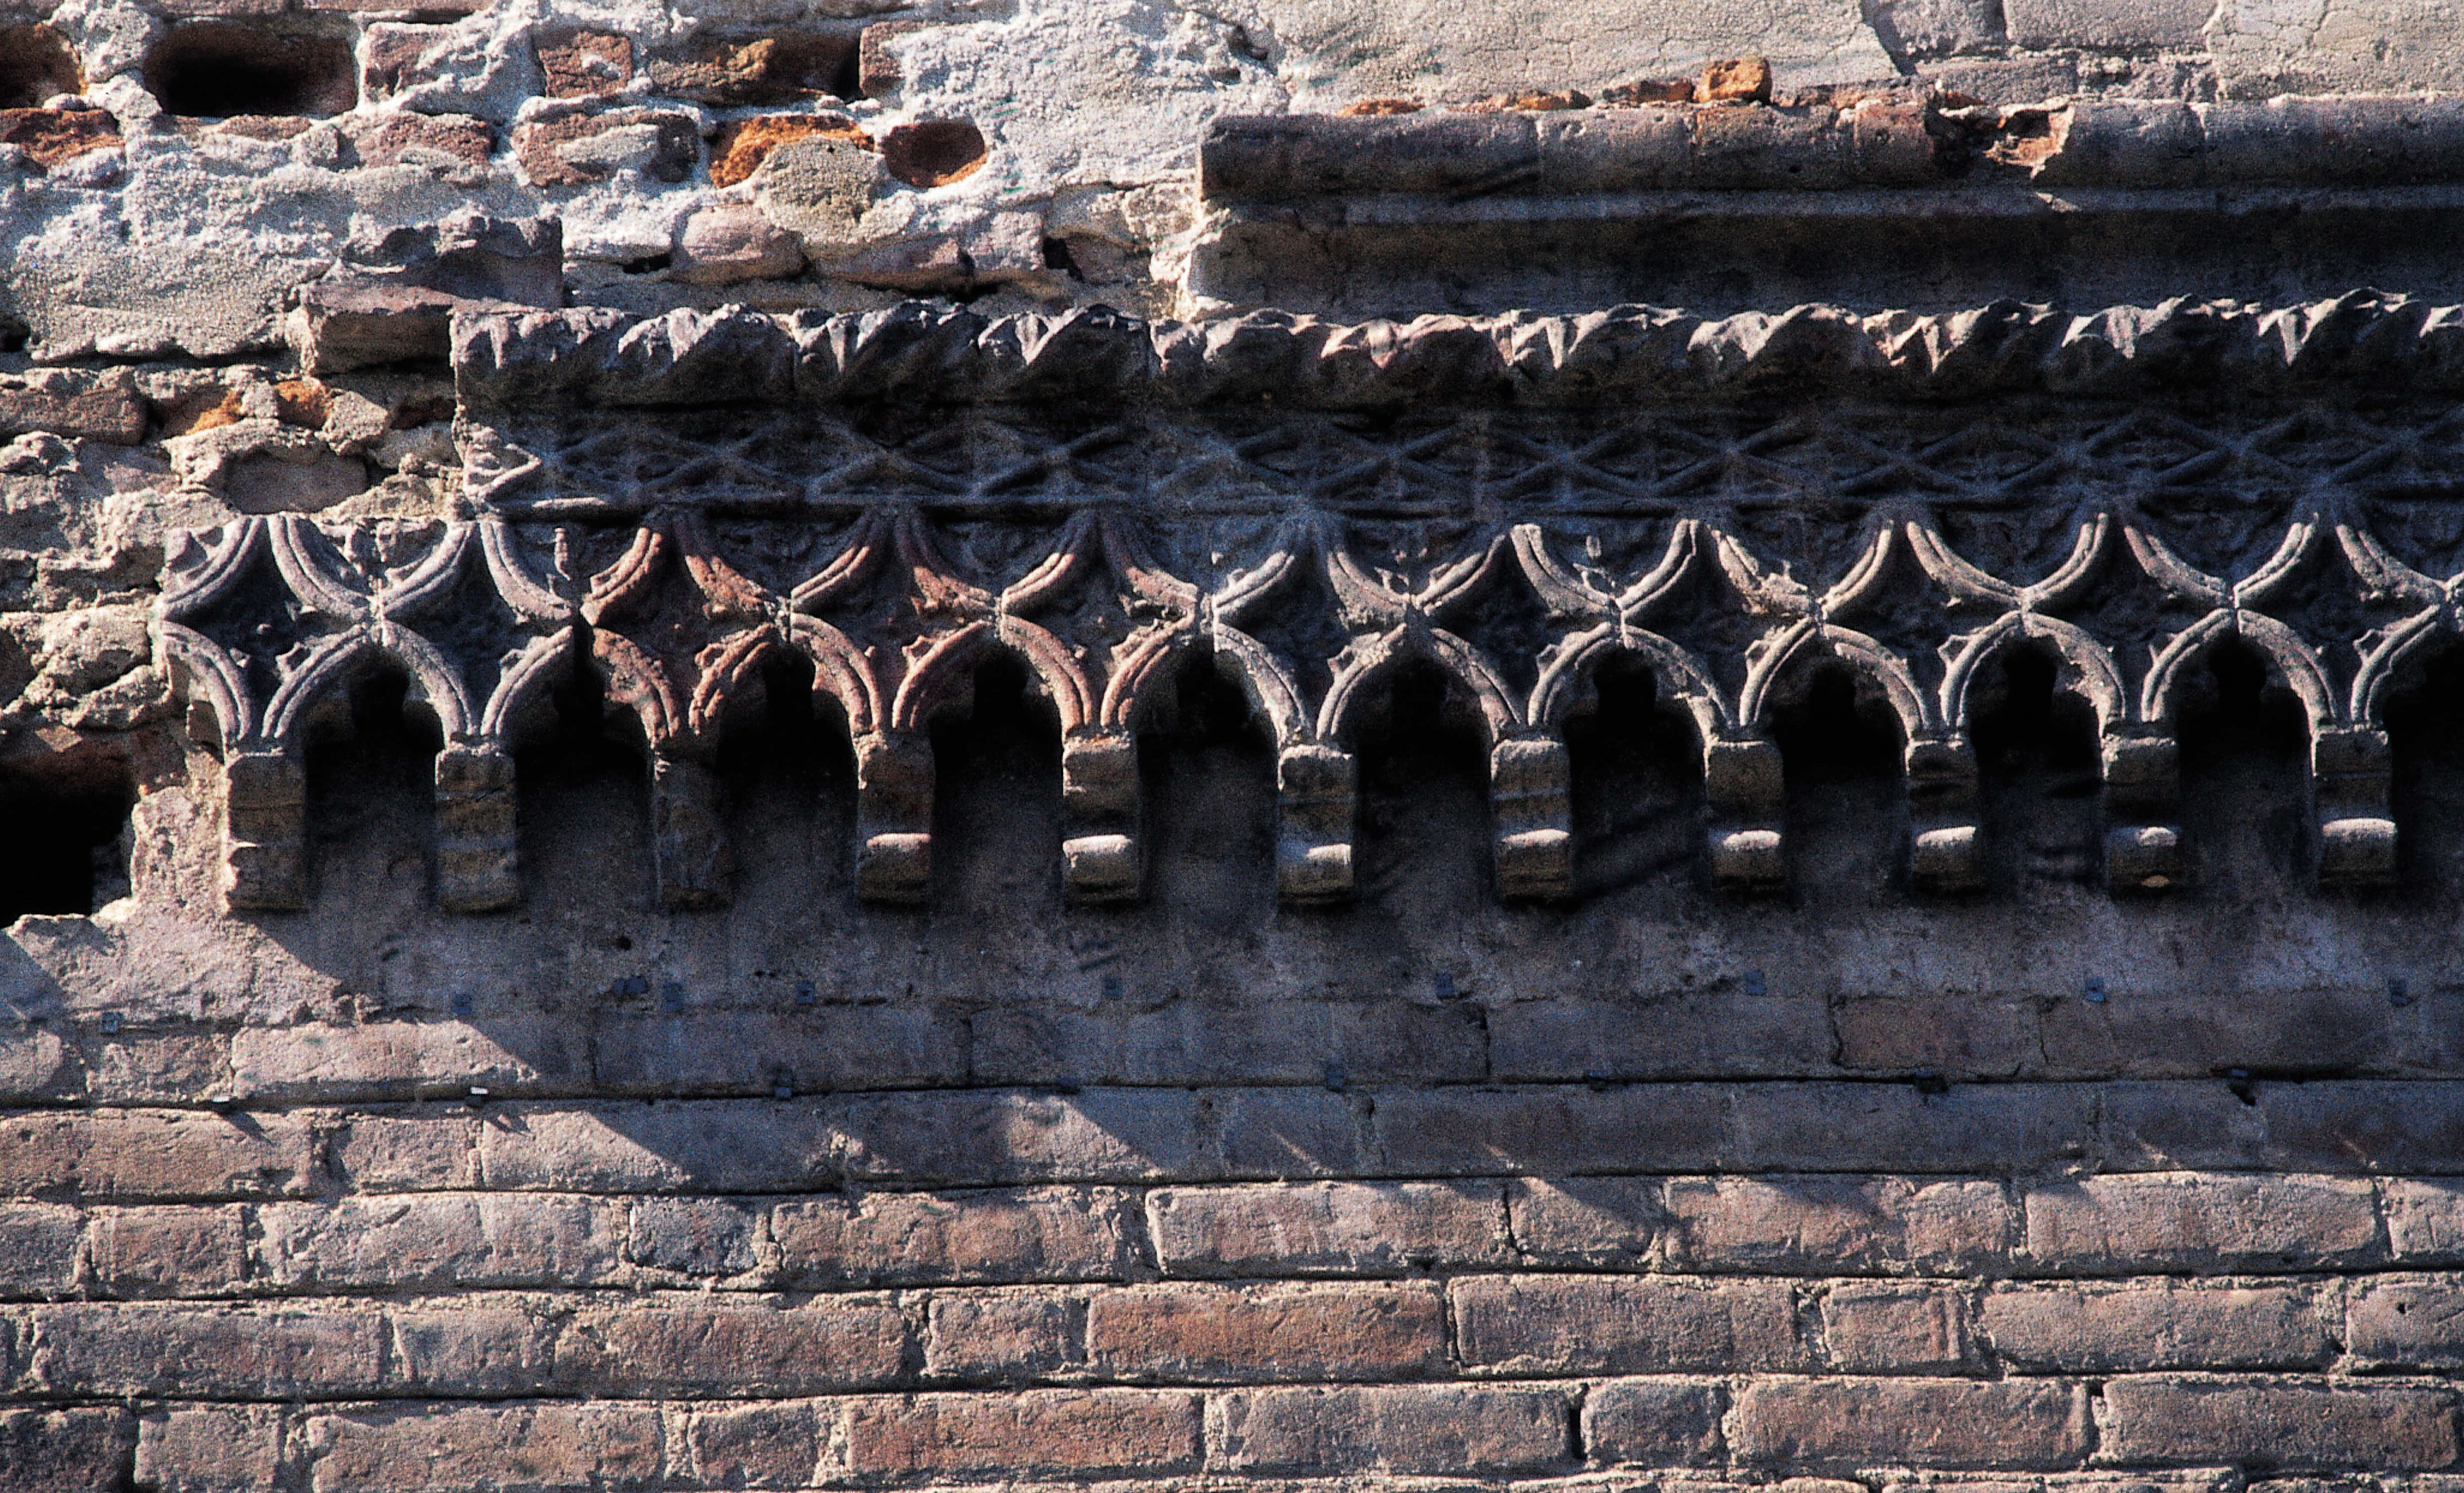
rock, architecture, structure, wall, monument, statue, pattern, stone wall, brick, weathered, background, temple, ruins, scan, aging, carving, archaeological site, red brown, ancient history